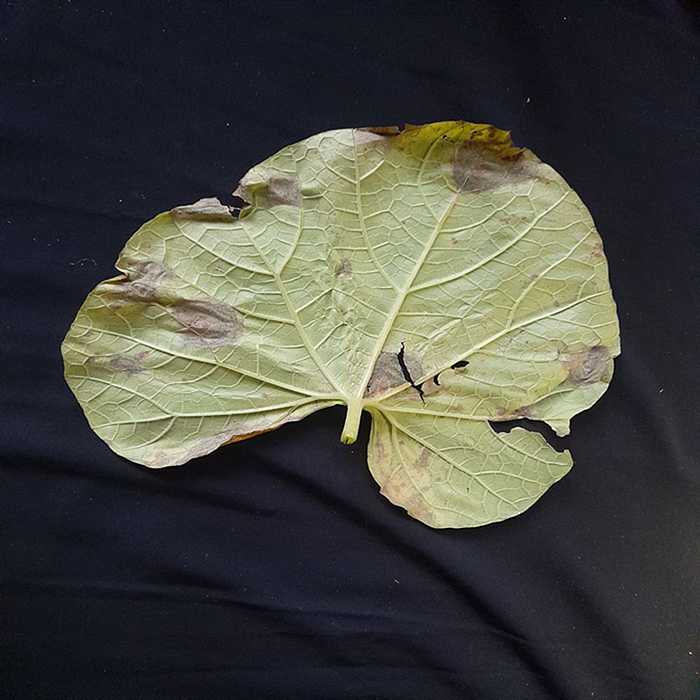
Plant: Bottle gourd
Label: Downey mildew